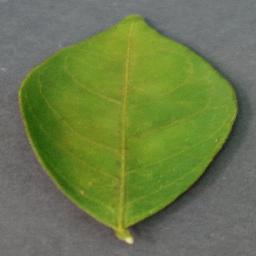
Label: Orange___Haunglongbing_(Citrus_greening)